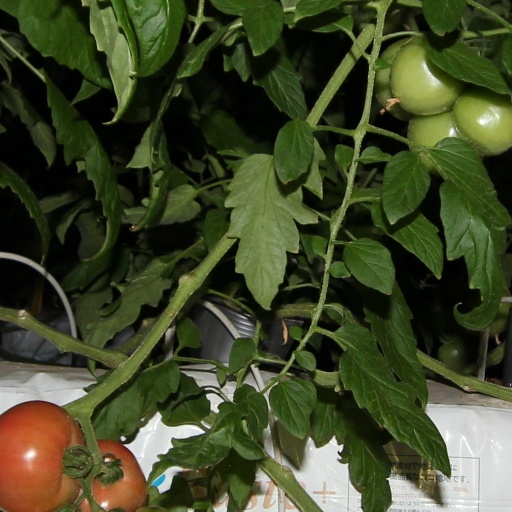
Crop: tomato